John Myung

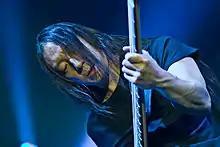
Myung at Mitsubishi Electric Hall Düsseldorf in 2014

For "When Dream and Day Unite", Dream Theater's debut, Myung played a modified Music Man StingRay four-string bass and a Fender Jazz Bass. The StingRay (his main live instrument in that period) was customized with an added front pickup driving a clean bass amp, while the bridge pickup signal was sent to his effects chain. A four-string Spector NS-2 was used for tracking 1992's "Images and Words".